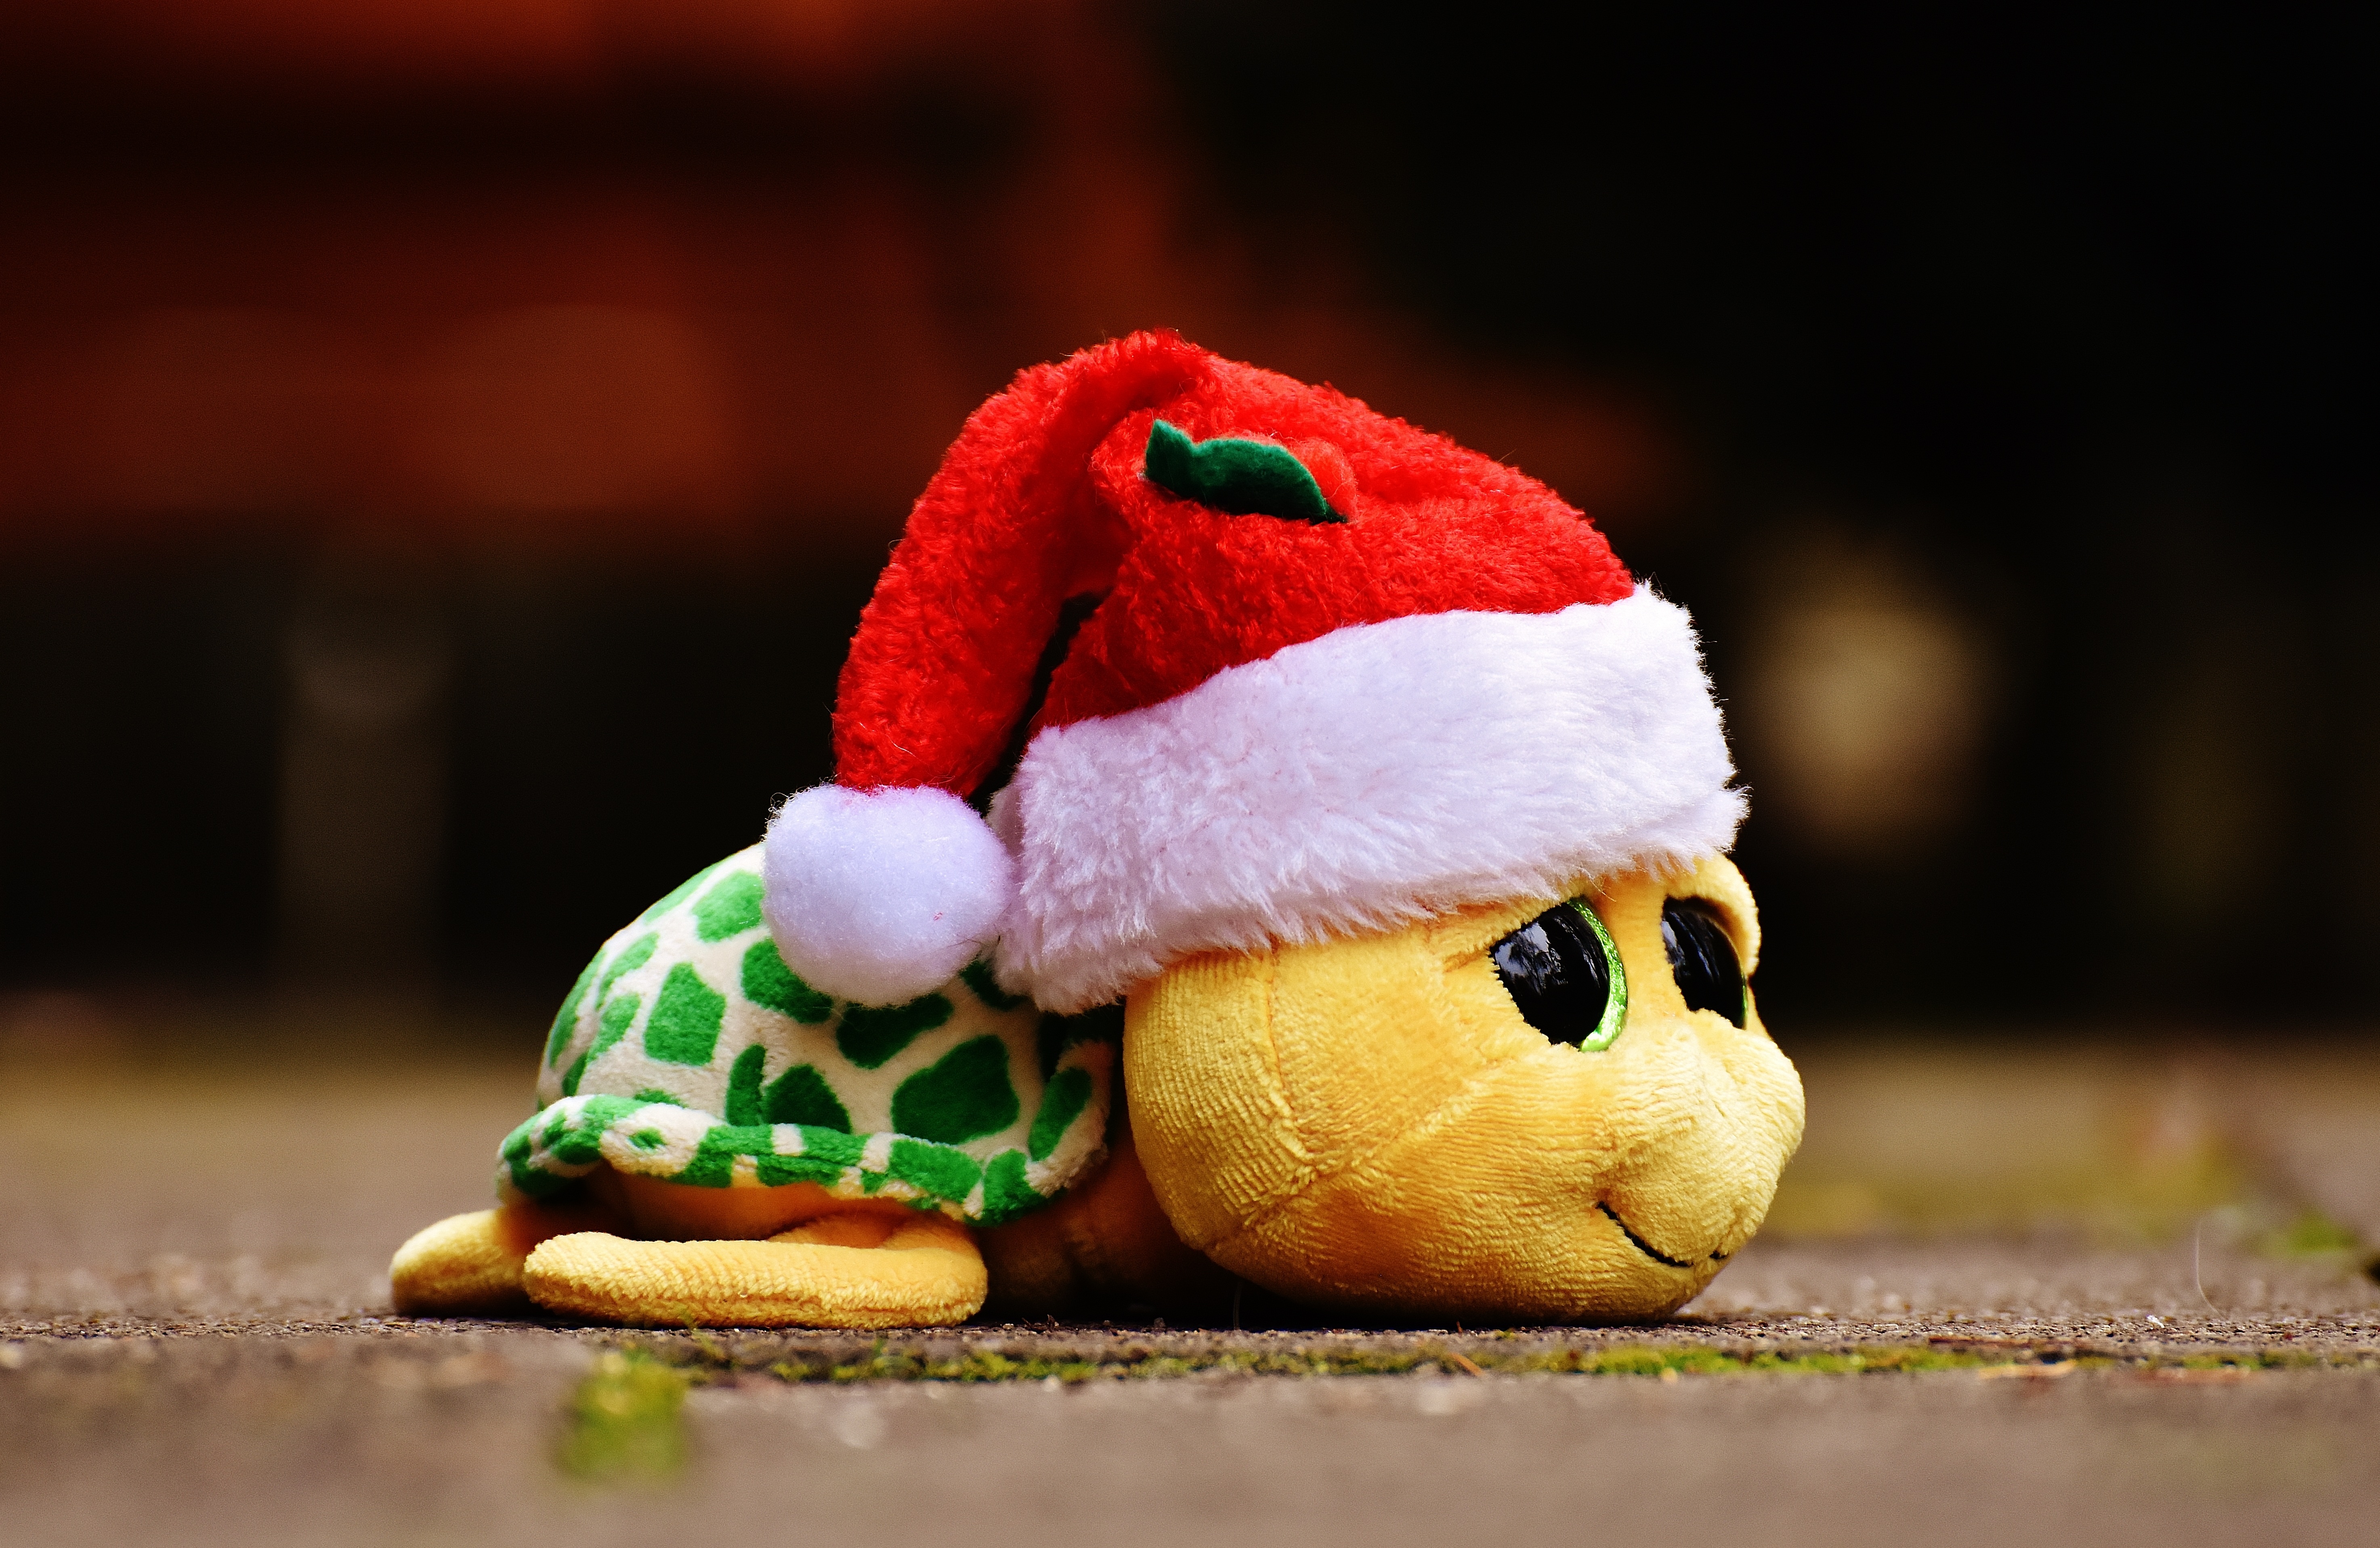
sweet, flower, cute, red, turtle, christmas, toy, teddy bear, santa hat, textile, toys, funny, plush, stuffed animal, cuddly, sweetness, children toys, soft toy, stuffed toy, glitter eyes